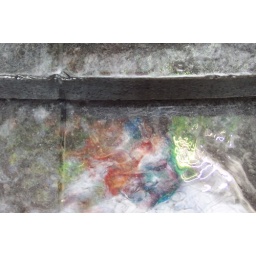
The colored glass &amp;quot;kites&amp;quot; of the Compuware atrium are reflected in the water fountain.